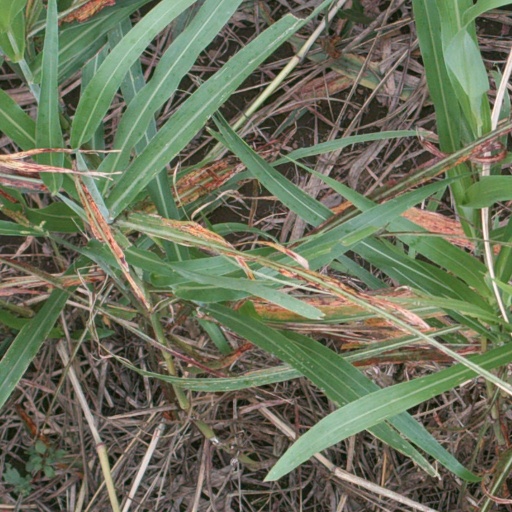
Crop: sorghum